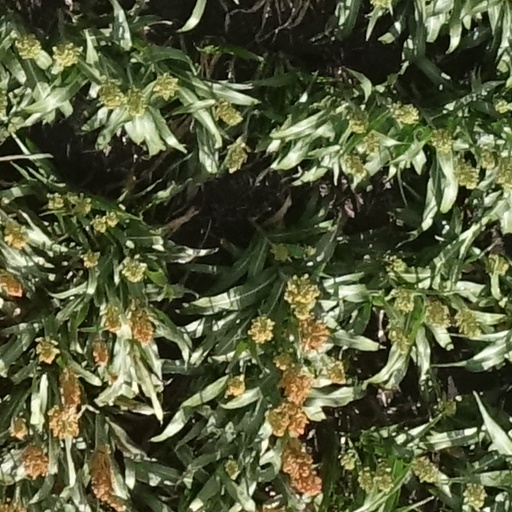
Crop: sorghum